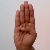
The image shows a hand gesture representing the letter 'B' in Indian Sign Language.